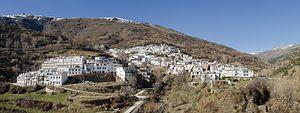
Panorama haute résolution de Trevélez, dans les Alpujarras, partie de la Sierra Nevada, en Andalousie. C'est un des villages les plus hauts d'Espagne.